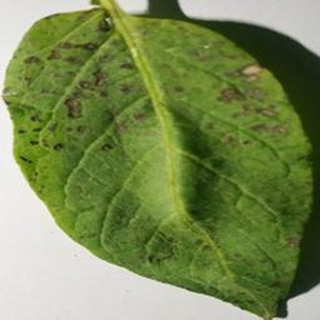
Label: potato_early_blight